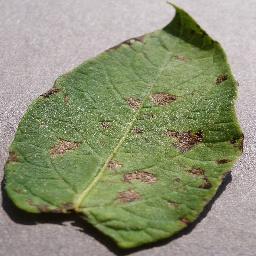
Label: Potato___Early_blight